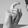
ASL letter: X